Gary Yourofsky

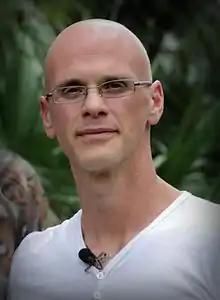
Yourofsky in 2013

Gary Yourofsky (born August 19, 1970) is an American animal rights activist, lecturer, and educator. He has had a major influence on contemporary veganism through his classroom lectures.